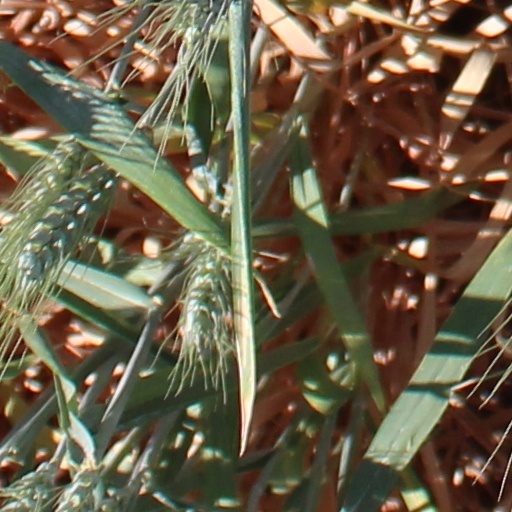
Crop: wheat